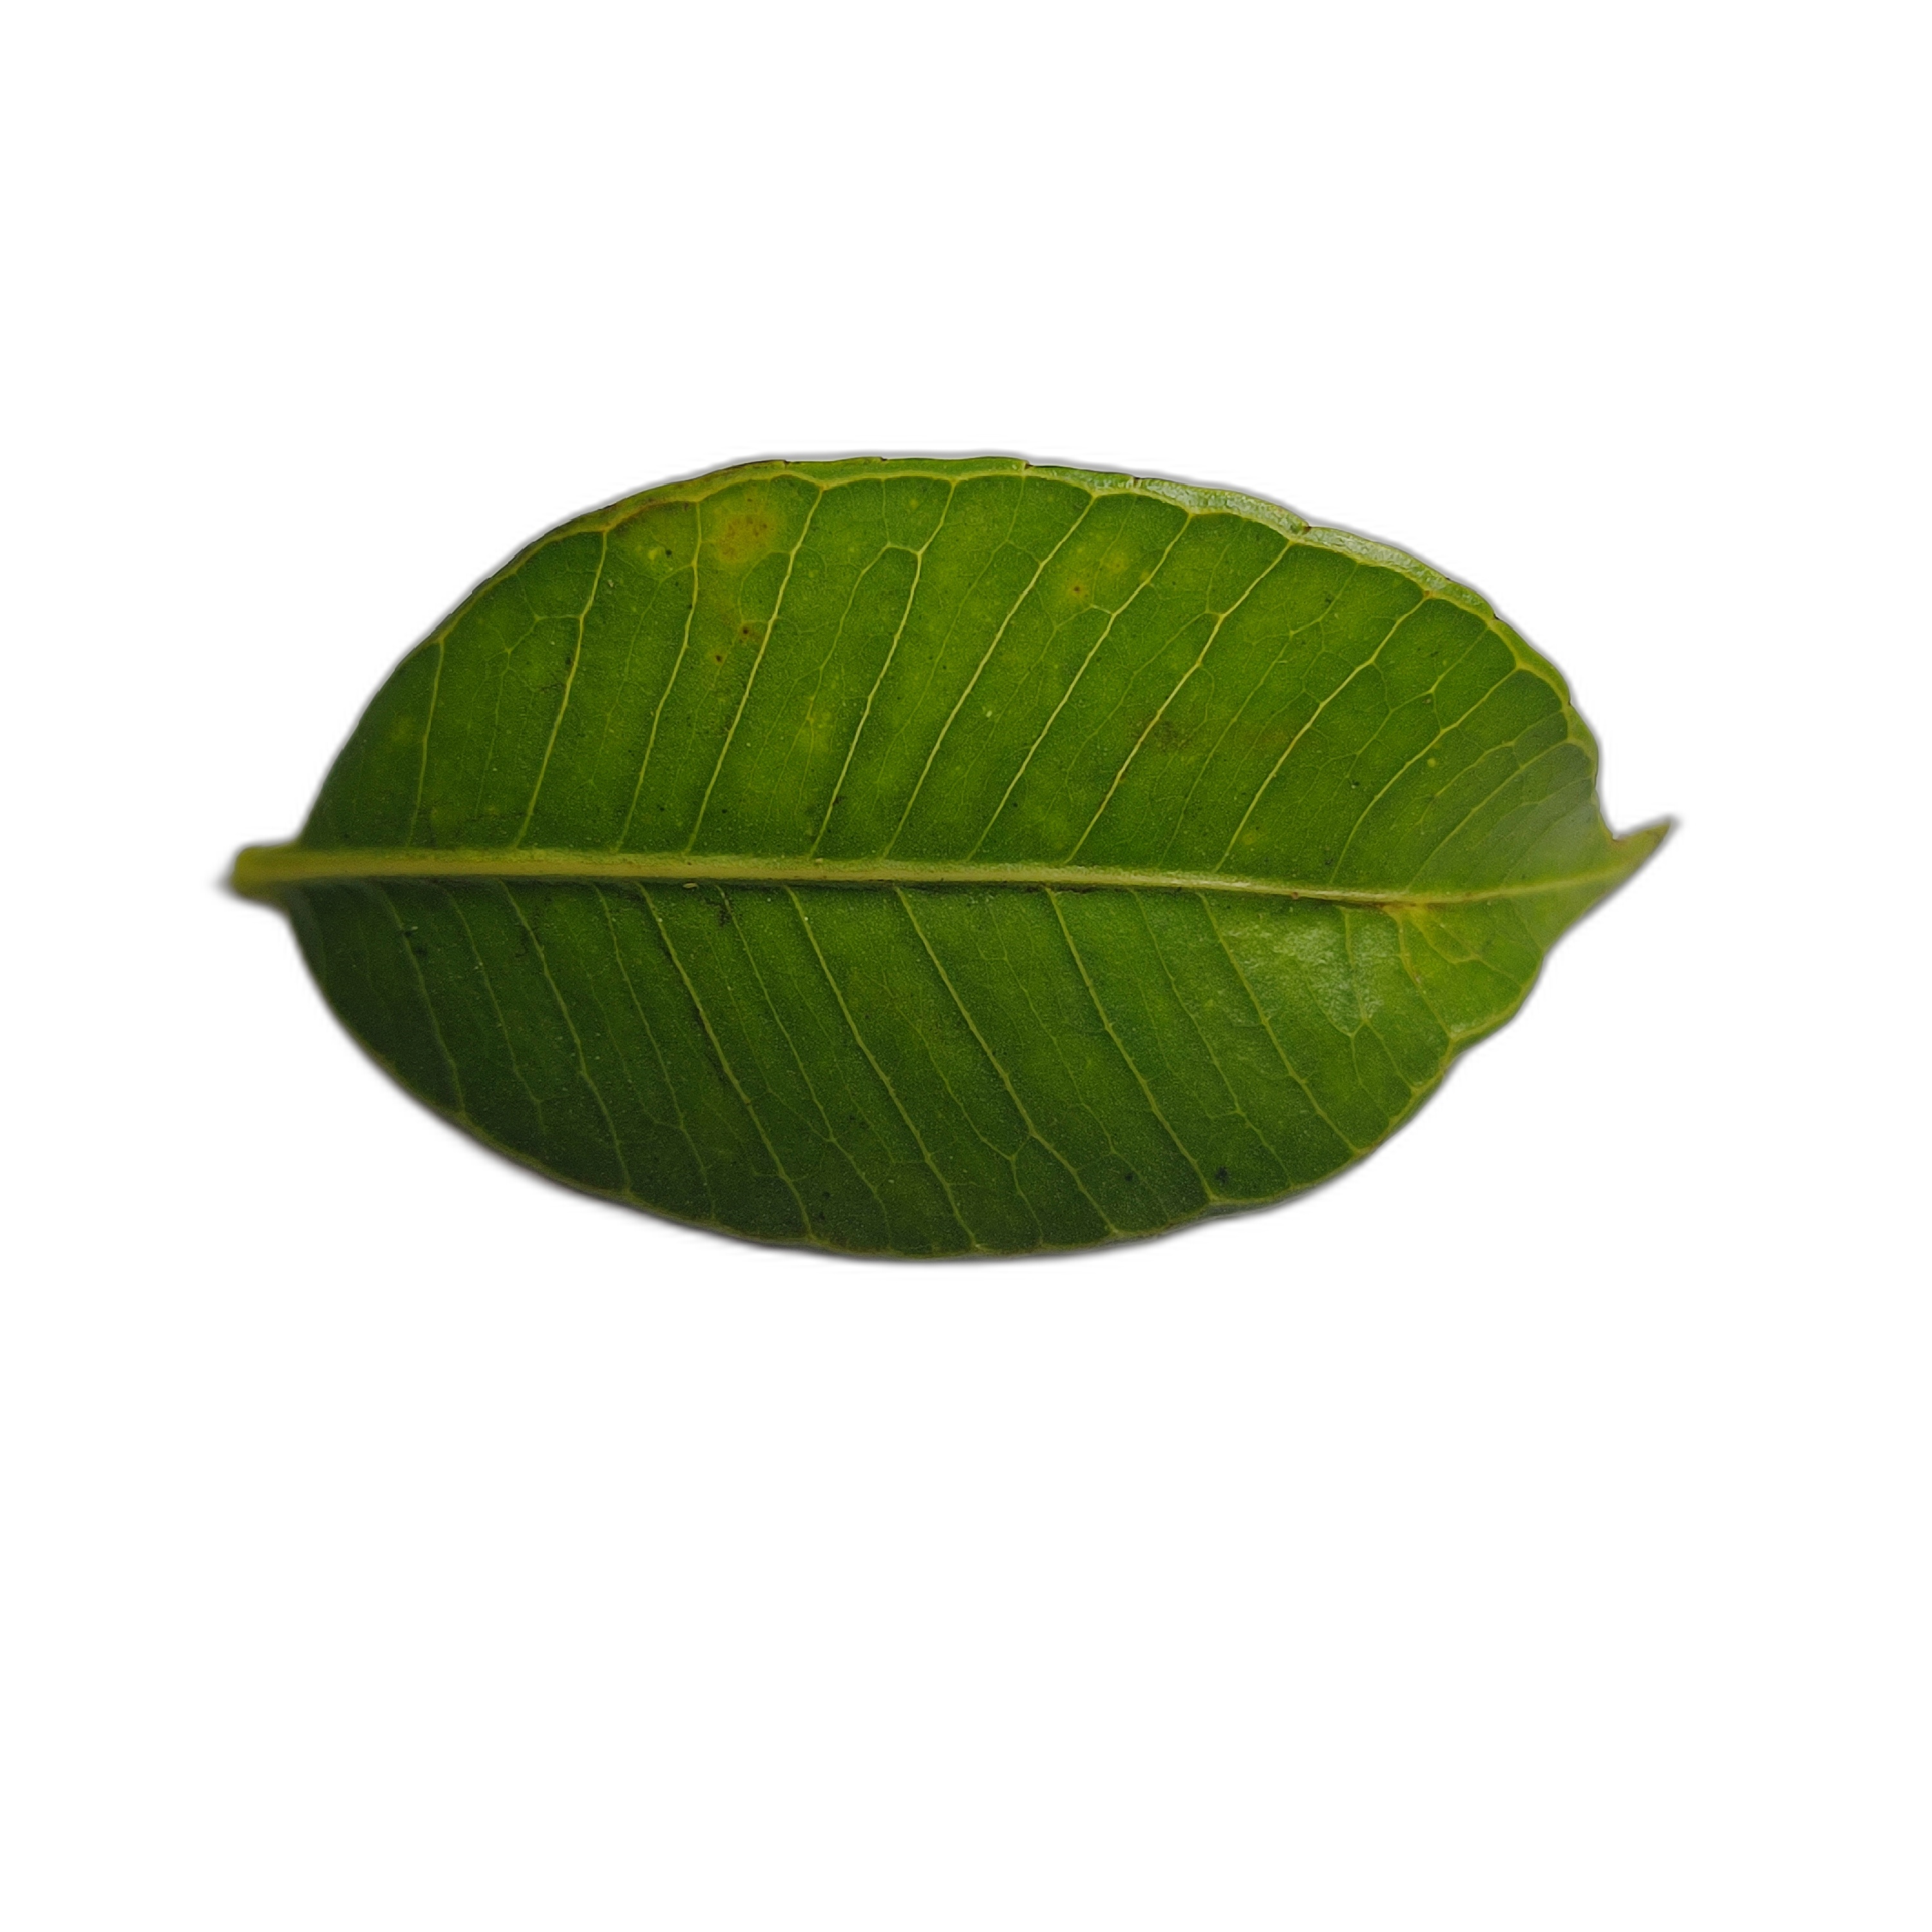
Label: healthy